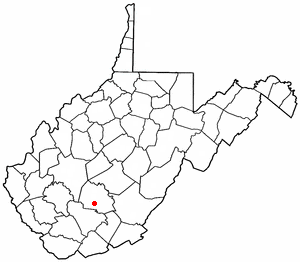
Thurmond est une ville américaine située dans le comté de Fayette en Virginie-Occidentale.